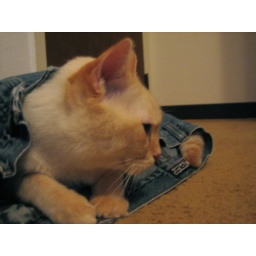
cat in the pants